Forever Plaid: The Movie

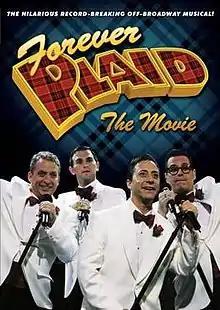
Theatrical Poster

Forever Plaid: The Movie (also titled Forever Plaid: The 20th Anniversary Special) is a 2008 American jukebox musical film, a recording of a live performance of a revival to the 1990 Off-Broadway musical revue "Forever Plaid". Written and directed by Stuart Ross, the film stars Stan Chandler, David Engel, Larry Raben, and Daniel Reichard and is narrated by David Hyde Pierce. The performance was filmed at CBS Columbia Square in Los Angeles, California. It was released by National CineMedia on July 9, 2009.